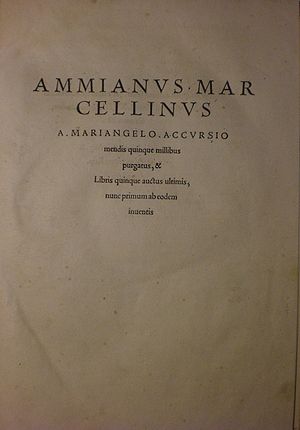
Ammianus Marcellinus
Titelbladet på værk fra 1533
Ammianus Marcellinus var en romersk historiker, der skrev sine værker i senantikken.